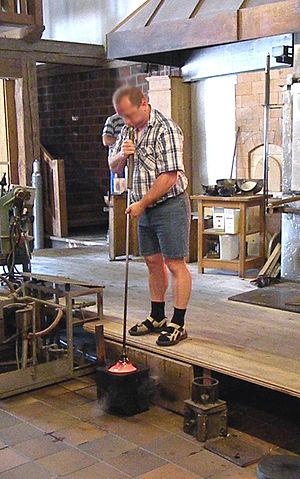
La canne de verrier est l'outil qui permet de réaliser le soufflage du verre. C'est une espèce de sarbacane ou tuyau creux en fer ou en acier, au moyen duquel on enlève une portion de la matière vitrifiée du creuset, et avec lequel on étend cette matière en soufflant pour en faire une glace. Le tube est muni d'un embout pour la bouche appelé bauquin et s'évasant légèrement à l'autre bout pour y faire adhérer le verre en fusion cueillé au four.
Le soufflage du verre est la technique qui permet de produire en verre des volumes en creux, ou dans des techniques anciennes de miroiterie, de constituer les vitres et glaces, par simple déroulement du manchon initial. Ce travail se fait au moyen de la canne de verrier.